Monagas

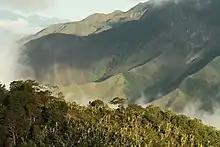
Cerro Perú, Caripe Municipality

Formed by the State Ethics Council and the State Comptroller General's Office, the latter is responsible for overseeing the proper use of the resources available to the regional government.